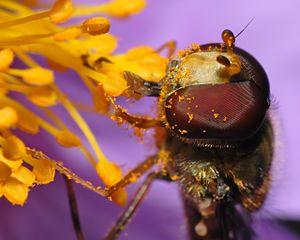
Gros plan de la tête d'un Syrphe ceinturé (Episyrphus balteatus) posée sur une fleur de ciste (Cistus creticus). La tête de la mouche mesure 2,5 mm de diamètre. Cette image n'est pas une version réduite d'une photo plus grande.